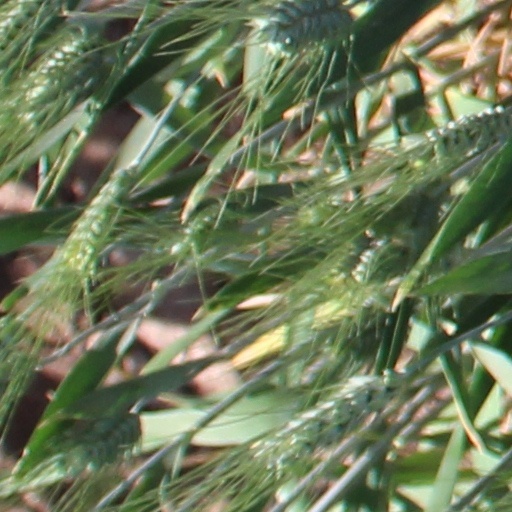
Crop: wheat